Uranium mining by country

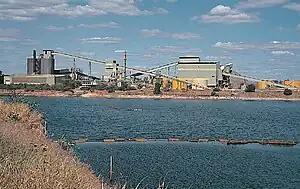
The Ranger Uranium Mine in Australia.

Production in Australia rose significantly to 10,115 tUO (22.3 million pounds) in 2007 from 9,000 tonnes (19.7 million pounds) in 2006, securing its position as the second largest uranium producing country, most of the production gain coming from increased operational performance and increase in the grade of the ore mined.